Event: Nepal Earthquake
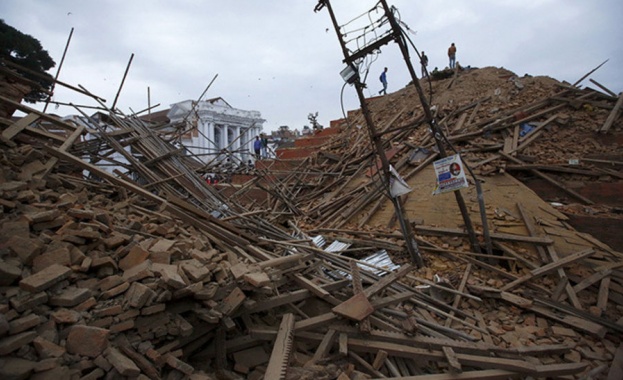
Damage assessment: damage